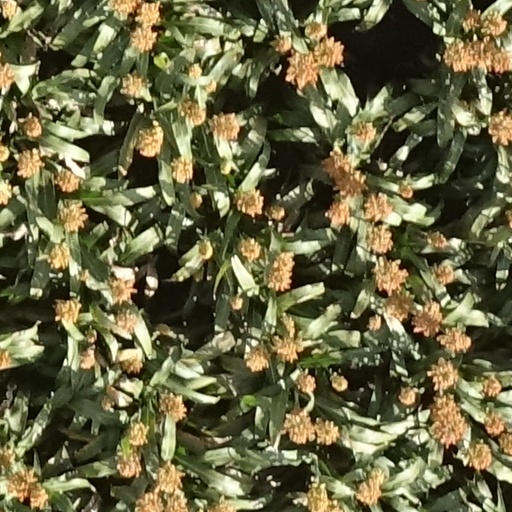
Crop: sorghum